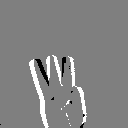
ASL letter: w